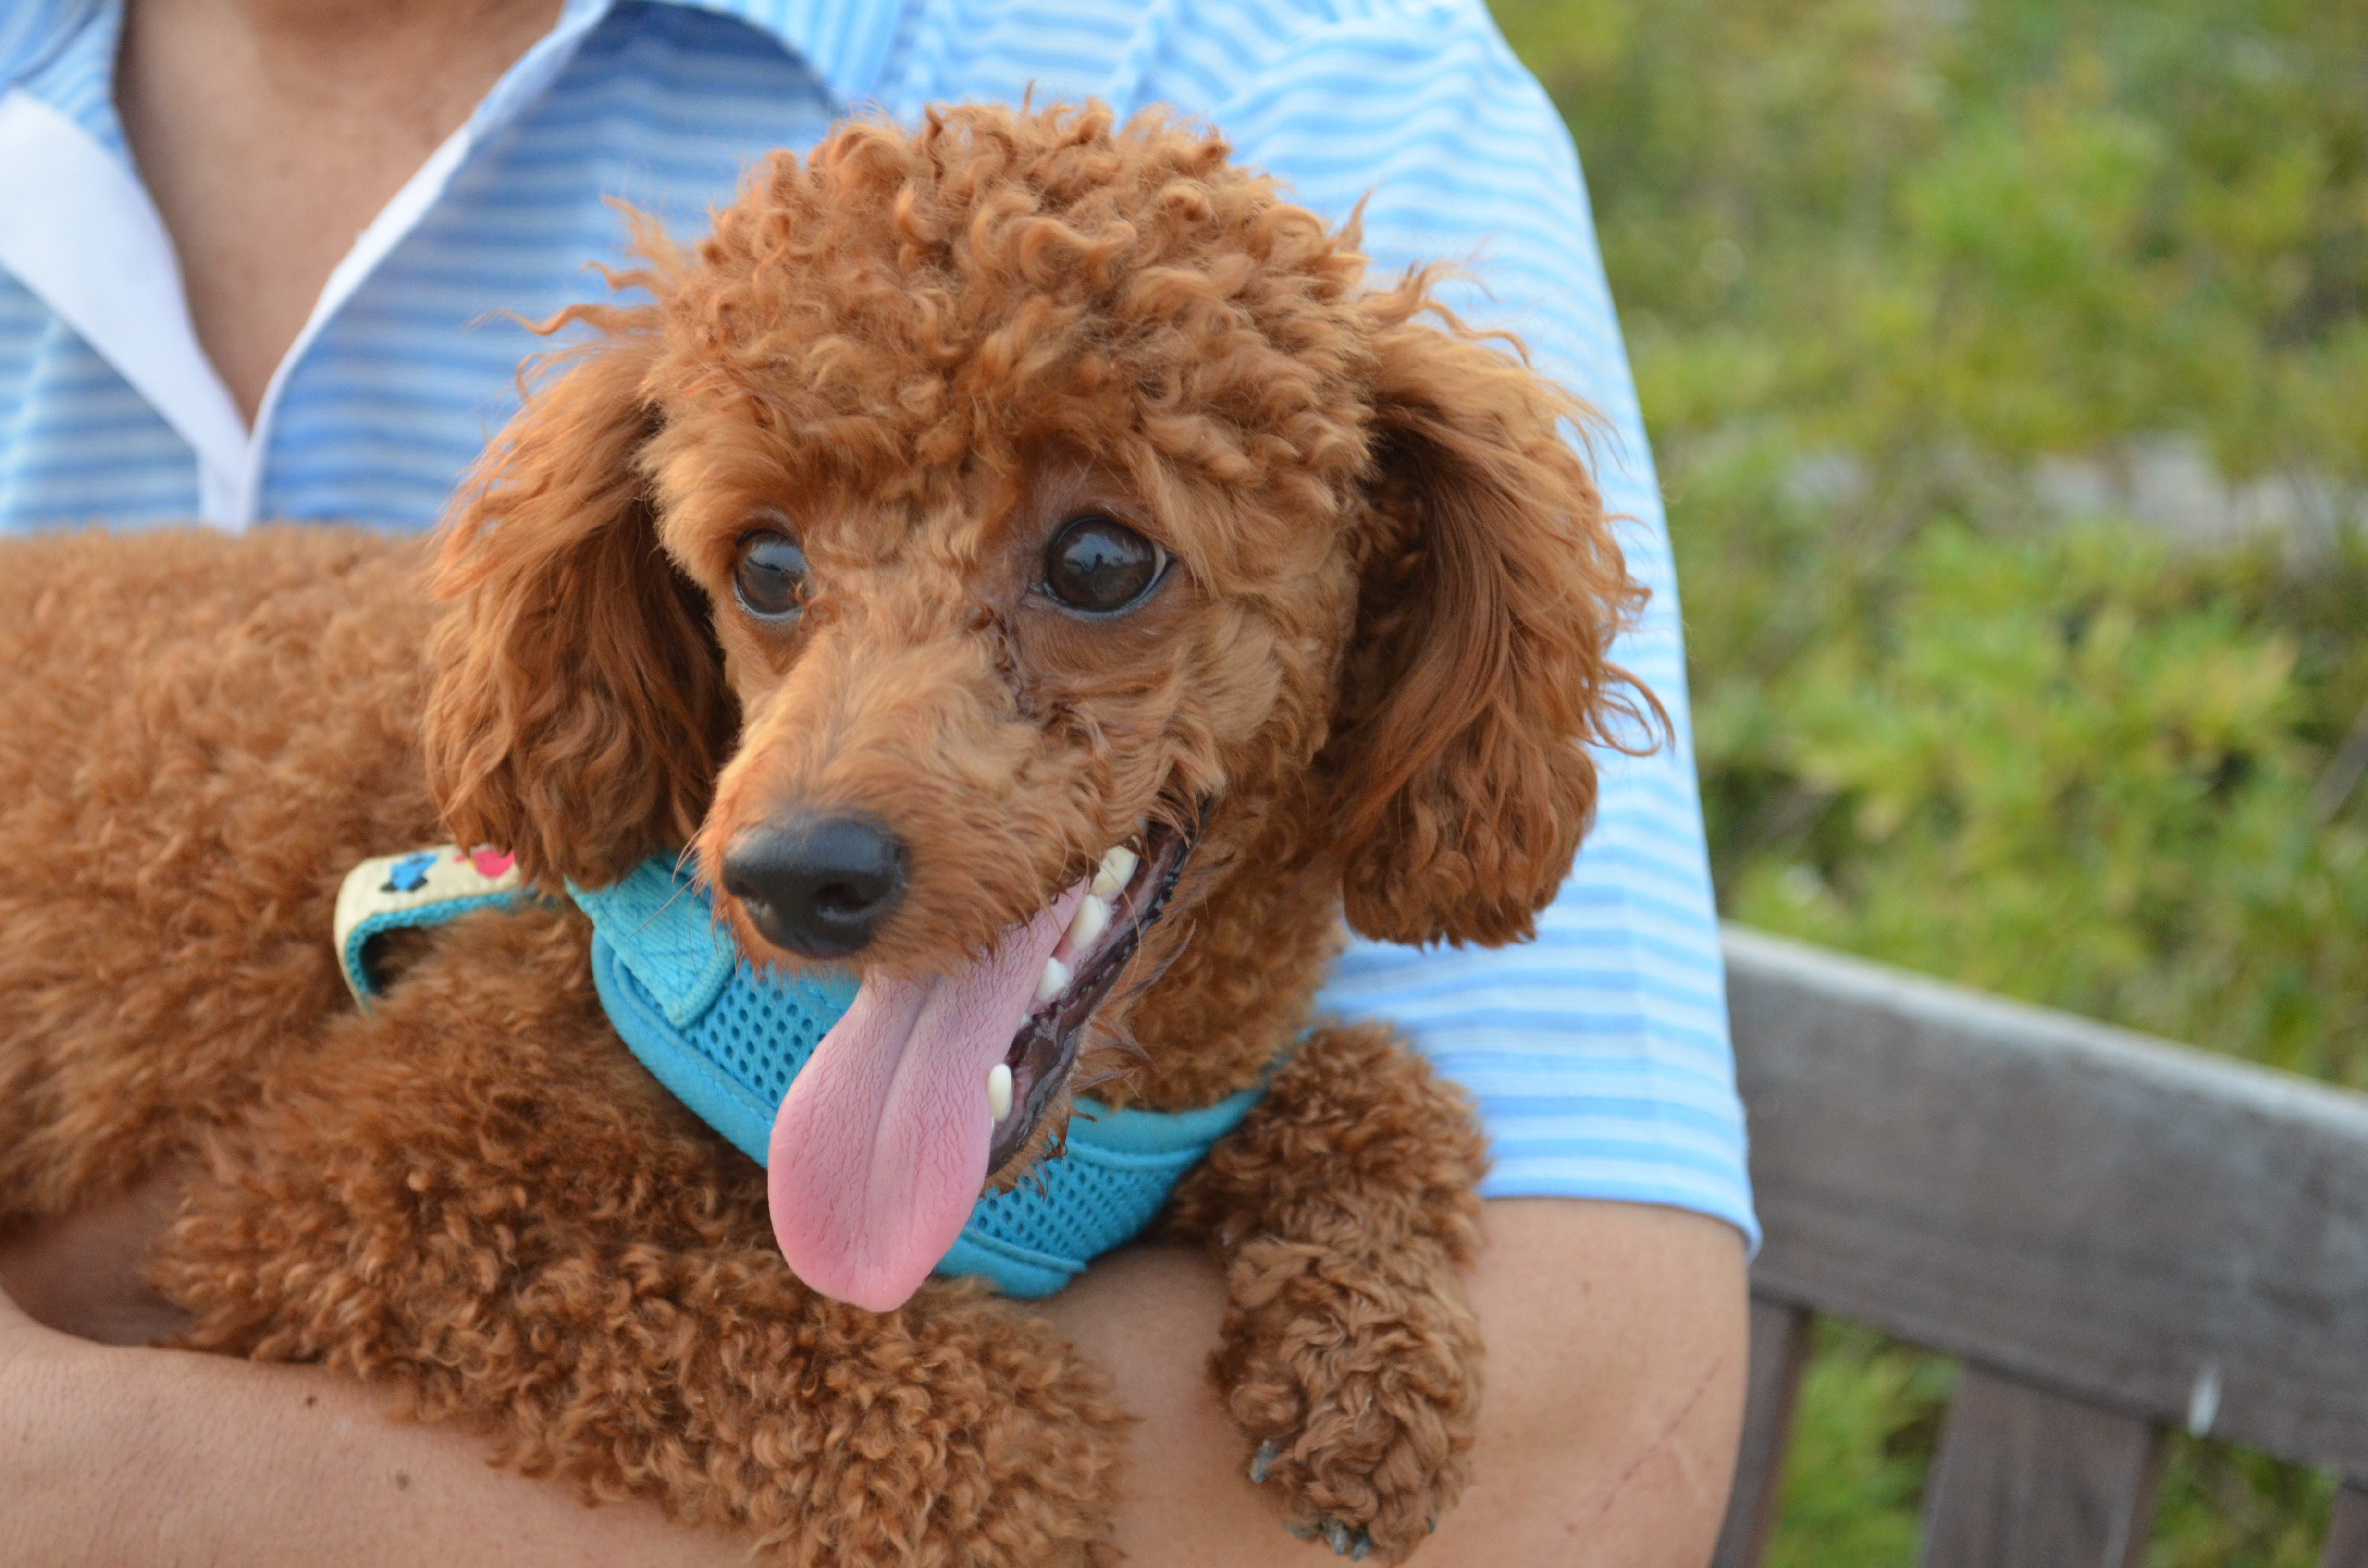
puppy, dog, animal, pet, mammal, poodle, vertebrate, cavapoo, miniature poodle, goldendoodle, cockapoo, toy poodle, dog like mammal, dog crossbreeds